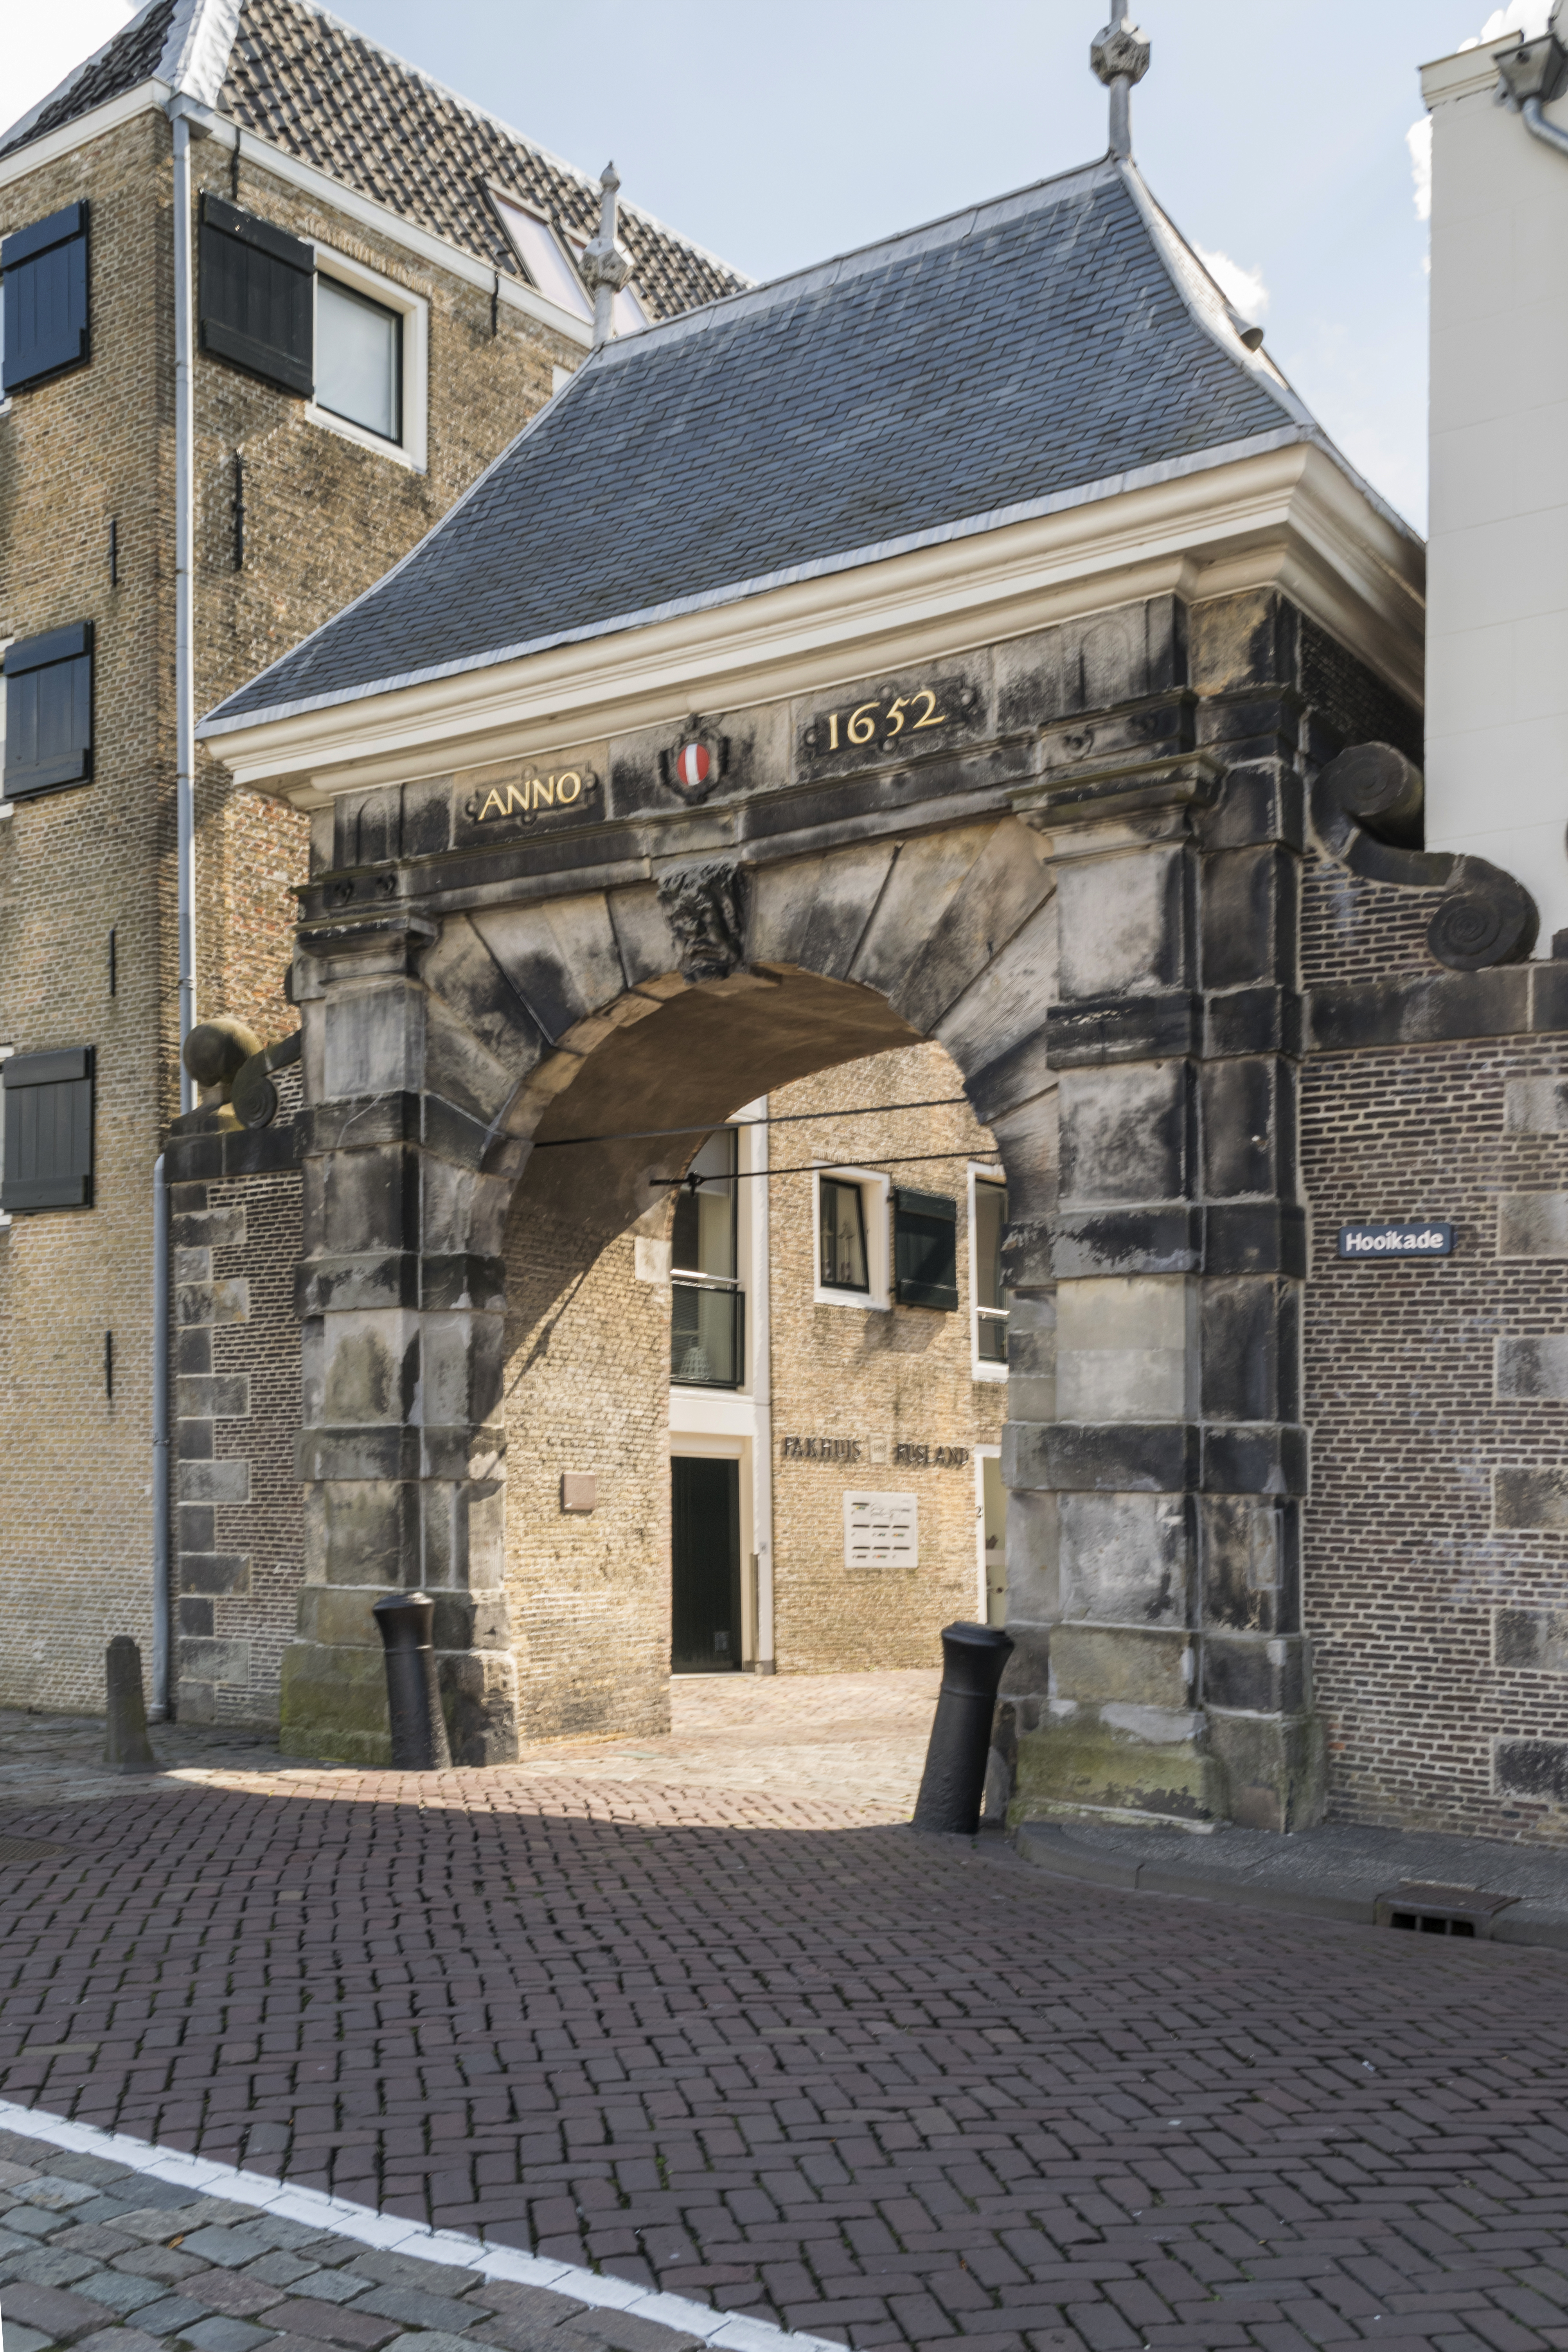
outdoor, architecture, mansion, house, town, roof, building, home, urban, facade, nikon, nederland, netherlands, outdoorphotography, synagogue, monumental, estate, urbanphotography, paulvandevelde, pdvandevelde, padagudaloma, dordrecht, stadsfotografie, nederlandinfotos, stadswandeling, monumentaal, hooikade, catharijnepoort